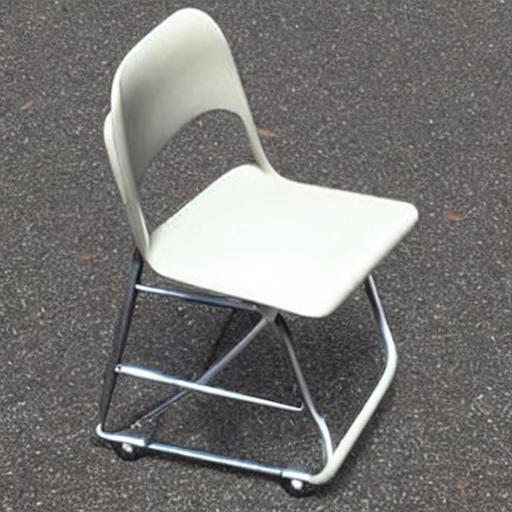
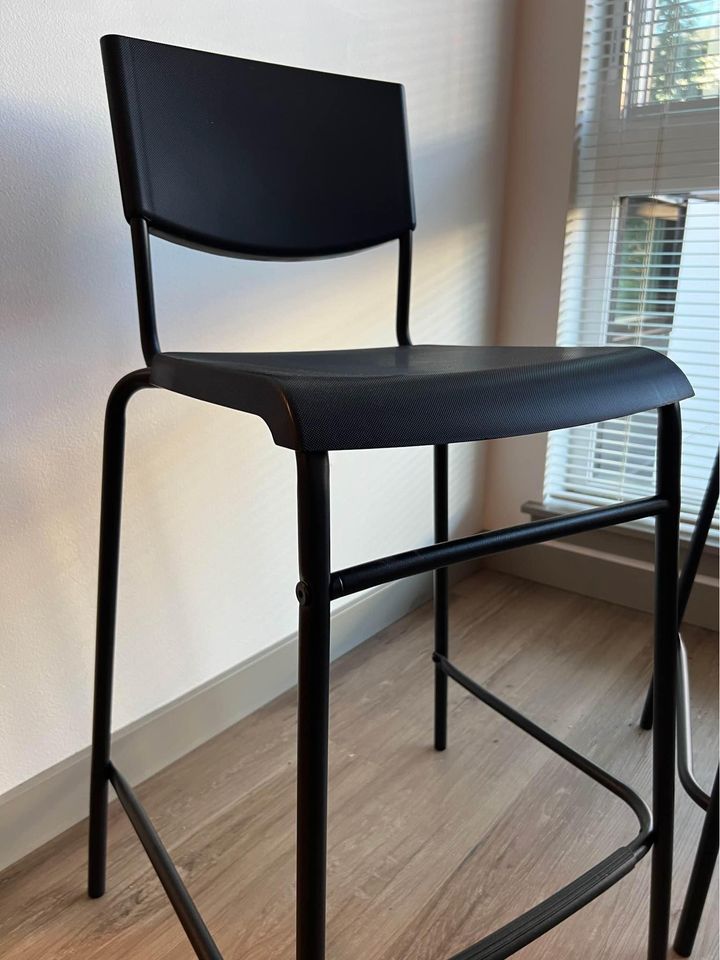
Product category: stool
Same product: no